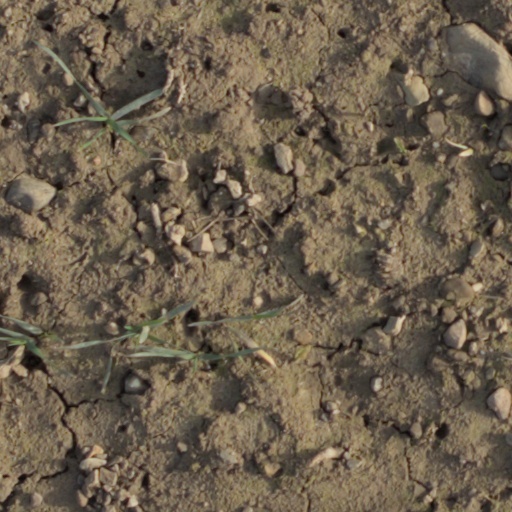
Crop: wheat